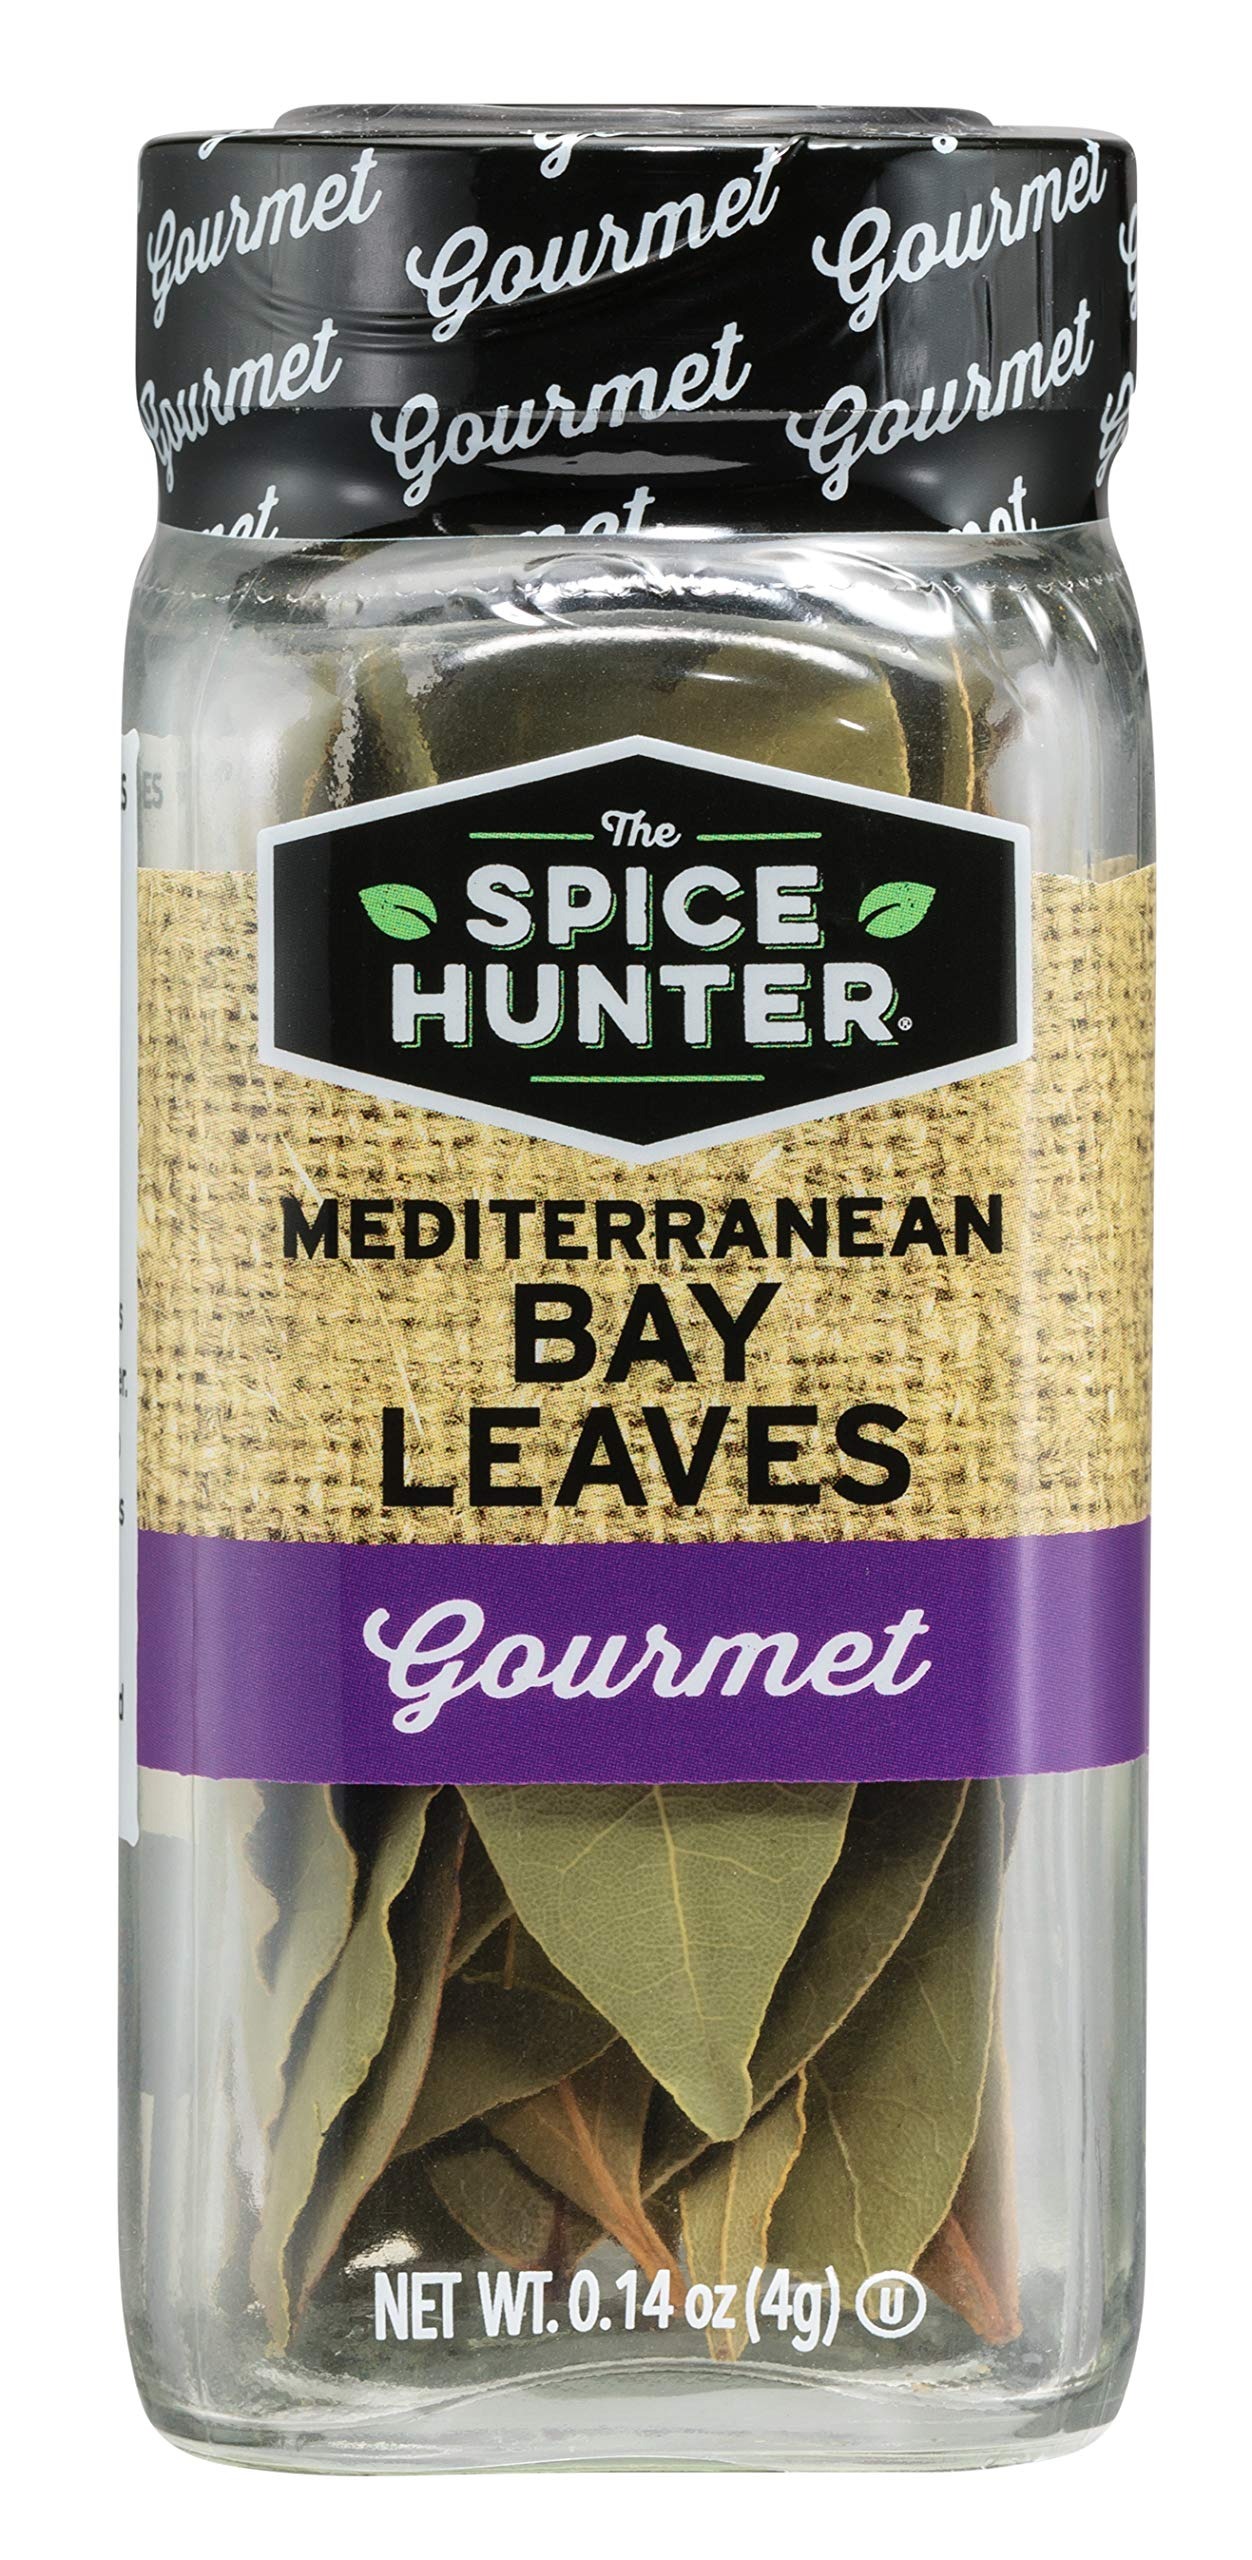
Item Name: The Spice Hunter Mediterranean Bay Leaves, Whole, 0.14-Ounce Jar
Bullet Point: Mediterranean Bay Leaves, Whole, 0.14-Ounce Jar
Value: 0.14
Unit: Ounce

Price: 13.47